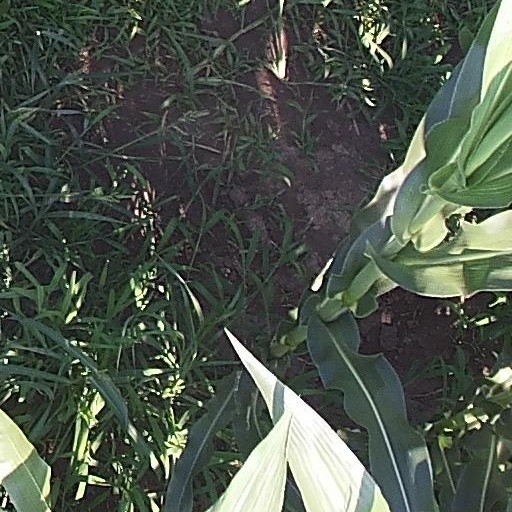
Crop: maize; corn